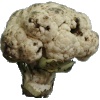
Label: cauliflower